Yvonne Ploetz

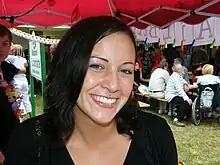
Yvonne Ploetz at the Summer Fest for The Left (2010)

Plloetz's work lies primarily in the arena of domestic policy, with her core policy interests concerning youth, education, women and the poor. She extensively uses popular media, such as social networks and the internet in general, to disseminate relevant information and concerns related to these policy efforts. She bases her efforts on what is submitted to her from her constituency.